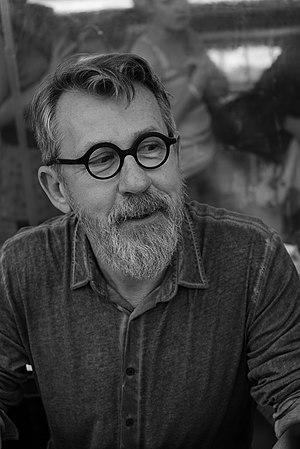
en dédicace à Nancy.
Fontenay-le-Comte est une commune de l'Ouest de la France, sous-préfecture du département de la Vendée dans la région Pays de la Loire.